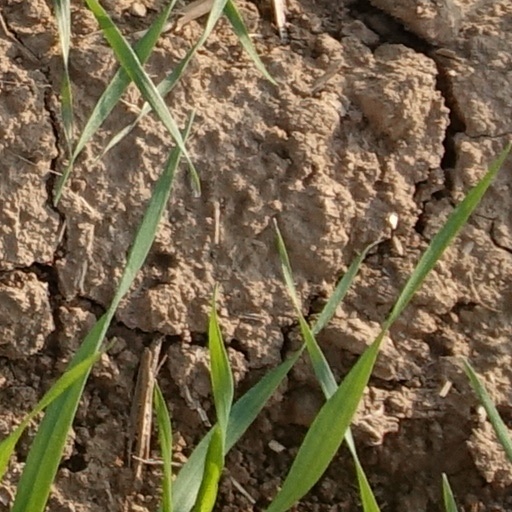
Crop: wheat